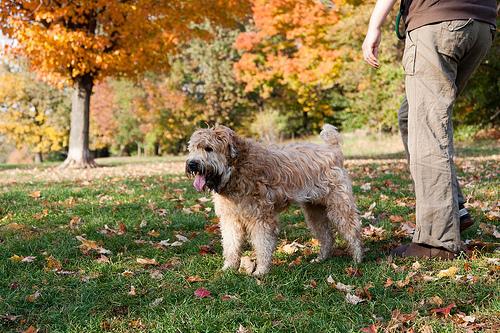
Breed: wheaten terrier